Ford Motor Company

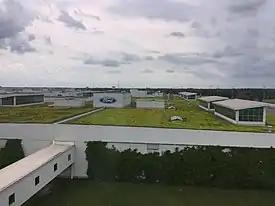
Green roof that covers part of the Ford River Rouge Complex.

Ford has campaigned touring cars such as the Mustang, Focus, Falcon, and Contour/Mondeo and the Sierra Cosworth in many different series throughout the years. Notably, Mondeo drivers finished 1, 2, and 3 in the 2000 British Touring Car Championship and Falcon drivers placed 1, 2, and 3 in the 2005 V8 Supercar Championship Series.